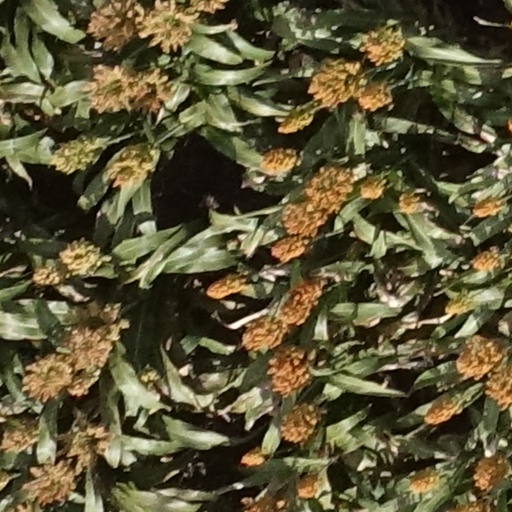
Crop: sorghum